Rozhok

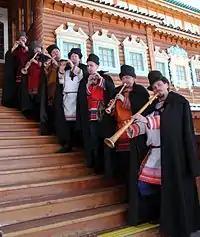
Rozhok horns of varying sizes.

A rozhok can be called be various names: shepherd's horn, Russian horn, or song horn. A popular variant is (Vladimirskiy rozhok, "Vladimir horn"), due to the success of a chorus of rozhok players under the leadership of Nikolai Vasilyevich Kondratyev from the Vladimir region.